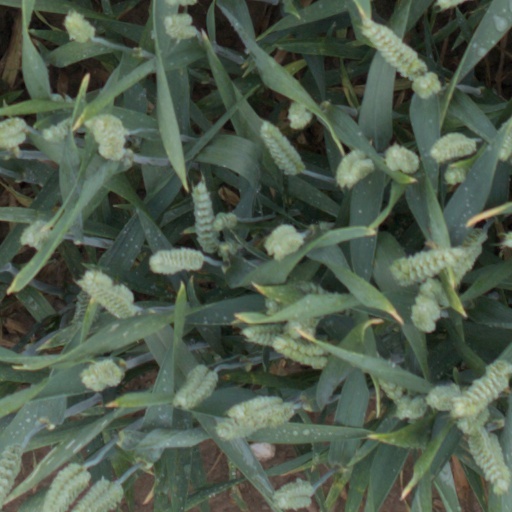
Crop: wheat